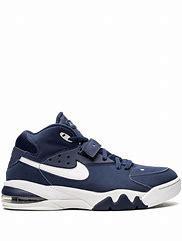
Brand: Nike
Model: Air Force Max